Cape Town

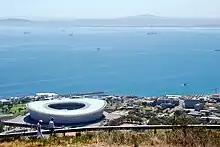
Cape Town Stadium in Green Point

The Shosholoza Meyl is the passenger rail operations of Spoornet and operates one long-distance passenger rail service from Cape Town as of 2024: a weekly service to and from Johannesburg via Kimberley. These trains terminate at Cape Town railway station and make a stop at Bellville. Cape Town also terminates 2 luxury tourist train routes as of 2024 operated by the Ceres Rail Company, traveling from the Waterfront to Simon's Town and Grabouw respectively.